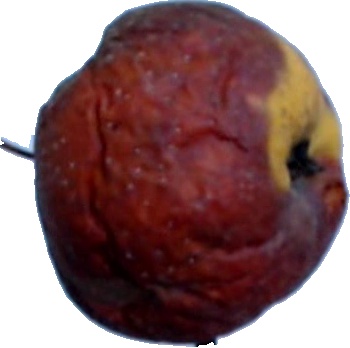
Label: apple_rotten_1